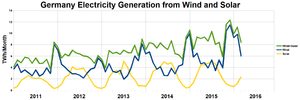
Le secteur de l'énergie éolienne en Allemagne a pris une grande importance : en 2019, la part de l'éolien dans la production d'électricité du pays atteint 20,9 % ; en 2018, l'Allemagne se place au 1ᵉʳ rang européen pour la production d'électricité éolienne : 111,6 TWh, soit 29,4 % du total de l'Union européenne, et pour la puissance installée : 32,9 % ; au niveau mondial, l'Allemagne se place au 3ᵉ rang avec 8,8 % de la production mondiale et 10,1 % de la puissance totale, derrière la Chine et les États-Unis, et au 2ᵉ rang pour les éoliennes offshore derrière le Royaume-Uni.